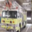
Label: truck